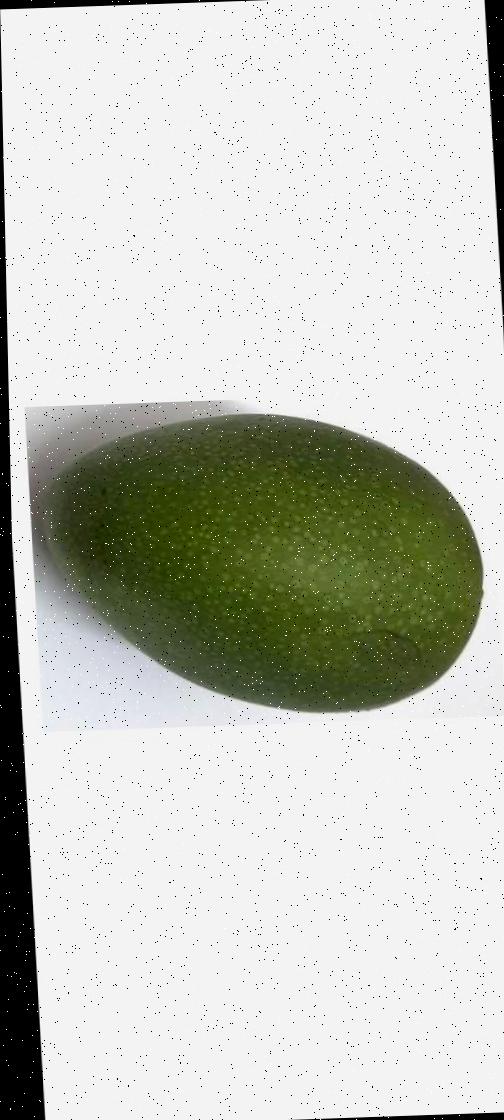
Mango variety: Ashshina Zhinuk